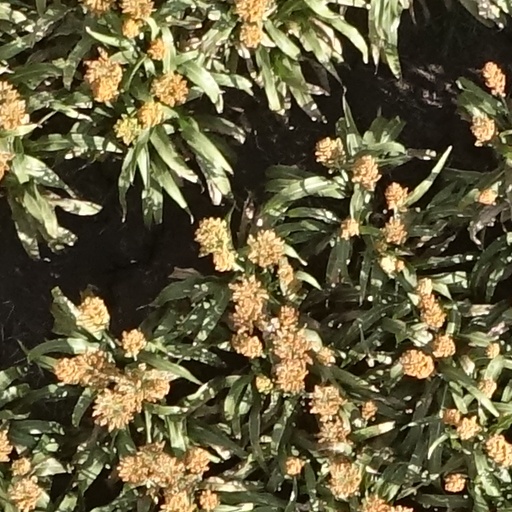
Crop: sorghum